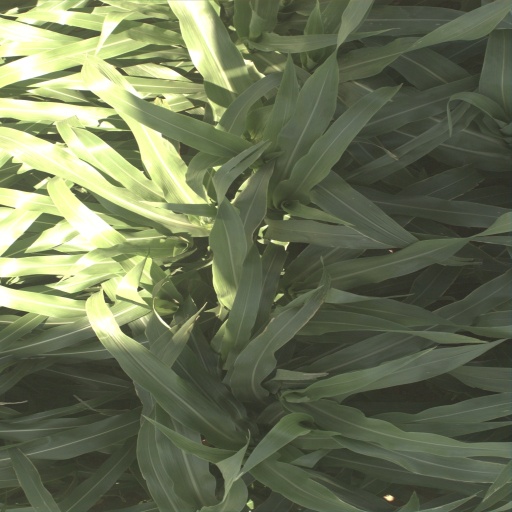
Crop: sorghum